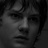
Emotion: neutral